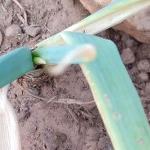
Crop: Onion
Condition: alternaria-d